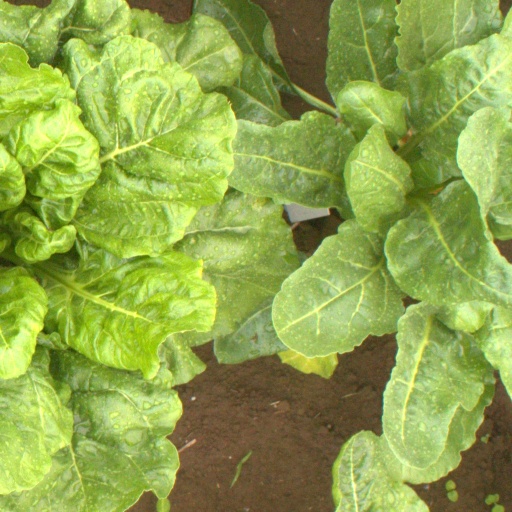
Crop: sugar beet